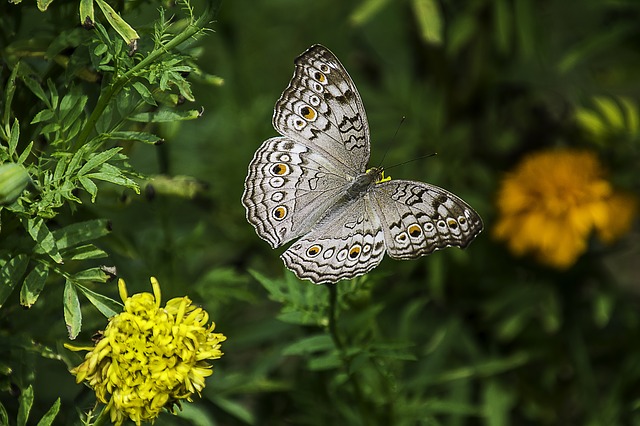
Label: farfalla